Ernst Zahn

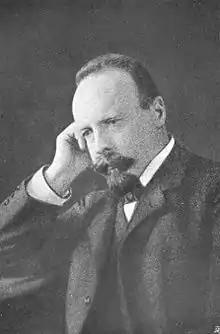
Ernst Zahn.

Ernst Zahn (24 January 1867 in Zürich, Switzerland – 12 February 1952 in Meggen) was a Swiss author. His writing took its themes from Swiss local life.